Zombie Massacre (film)

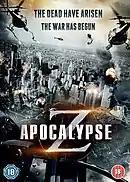
"Apocalypse Z", UK DVD cover

In 2007, plans for the film and Wii video game were first announced. In 2011, it was announced that Boni and Ristori were attached to direct, with filming expected to take place the following year. In October 2012, a trailer for "Apocalypse Z" was released.